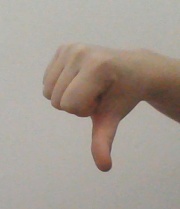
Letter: waw